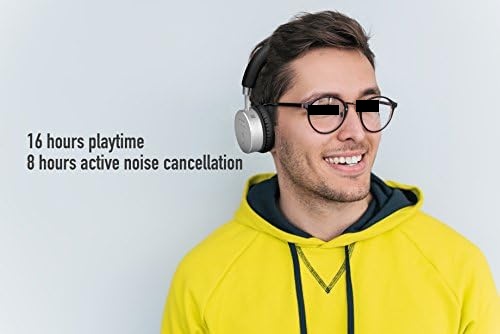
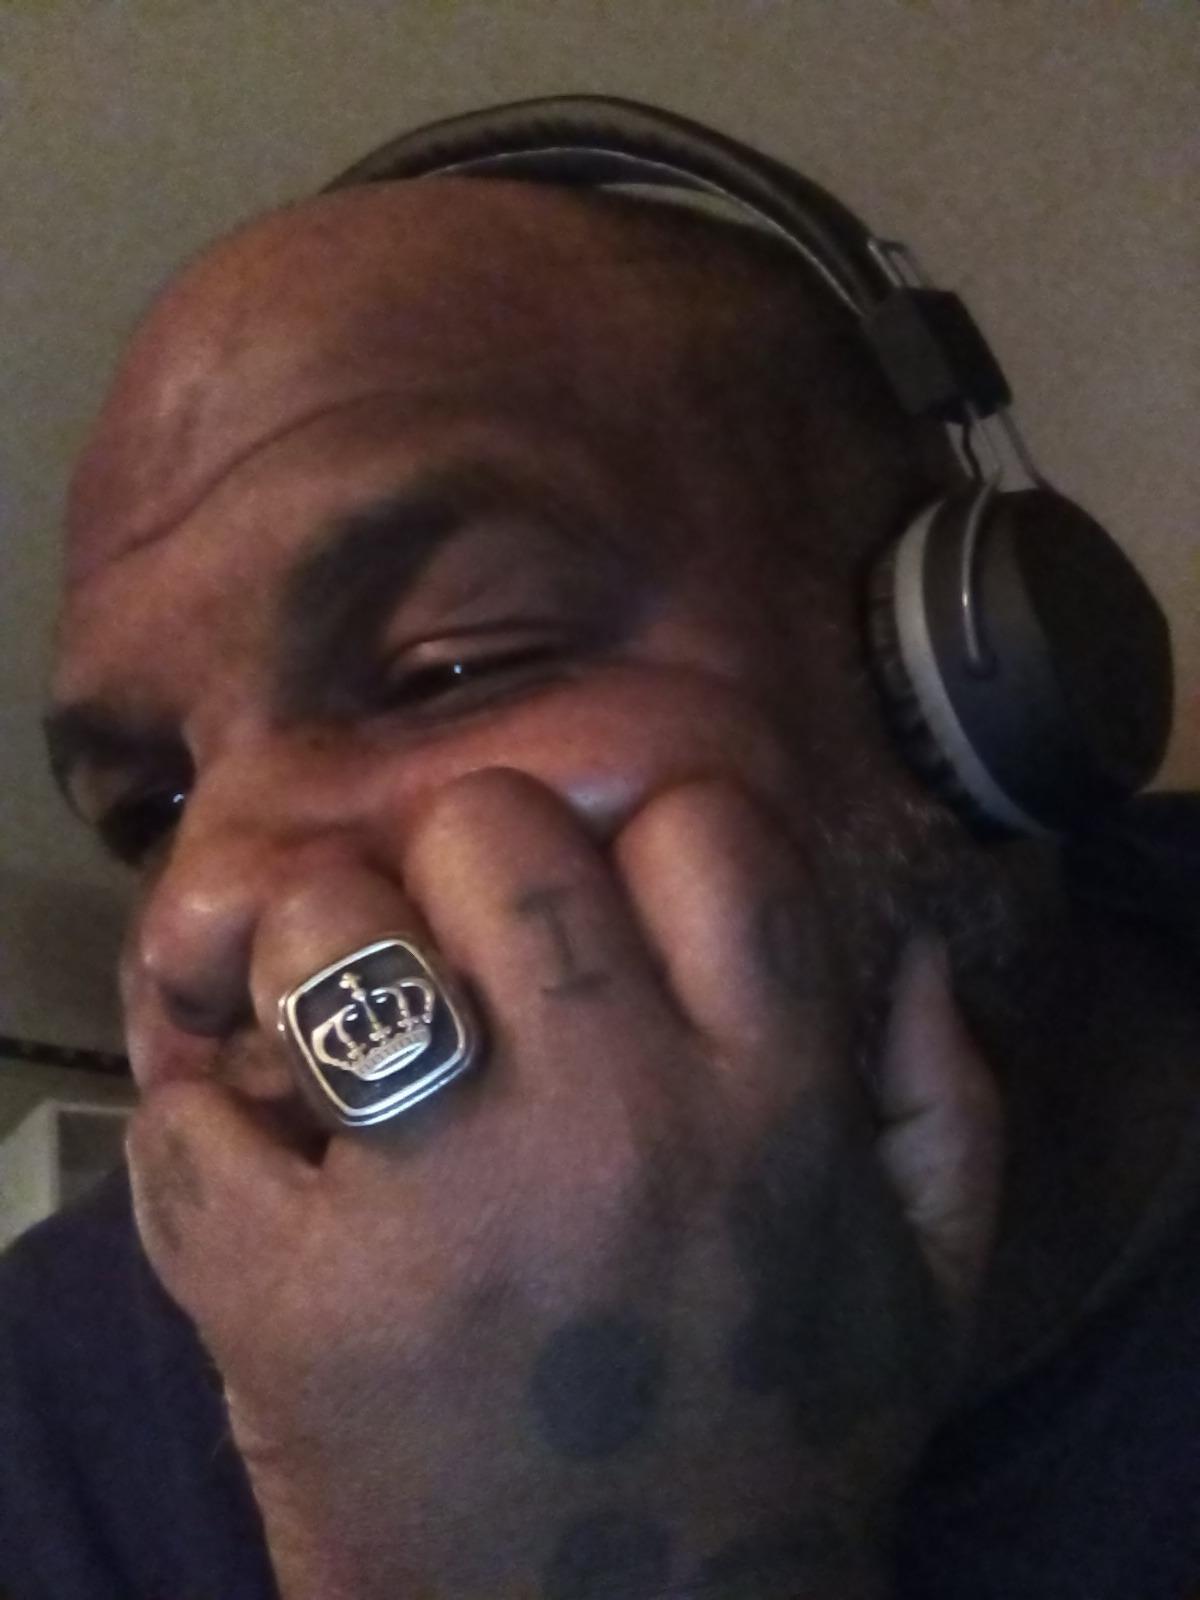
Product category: headphones
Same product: no